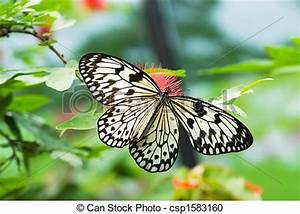
Label: farfalla